Edward A. Lee

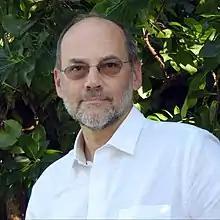
Lee in 2018

Edward Ashford Lee (born October 3, 1957 in Puerto Rico) is an American computer scientist,